Philip Jones (priest)

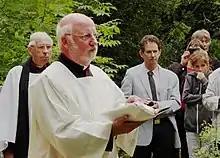
The Venerable Philip Jones, 2013

Philip Hugh Jones (born 13 May 1951) was Archdeacon of Lewes & Hastings from 2005 to 2014 and, after renaming, Archdeacon of Hastings from 2014 to 2015.